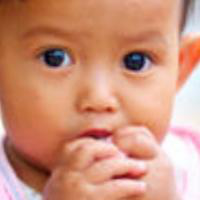
Age group: age 01-10